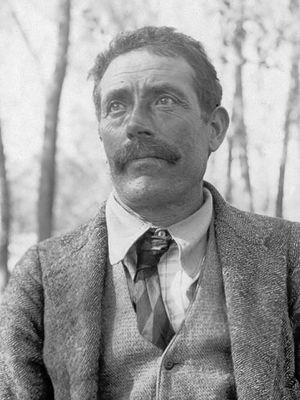
Franz Lochmatter, né en 1878 à Saint-Nicolas et mort le 17 août 1933 au Weisshorn, est un alpiniste et grimpeur suisse, qui constitua avec V.J.E. Ryan l'une des plus brillantes cordées de l'histoire de l'alpinisme.